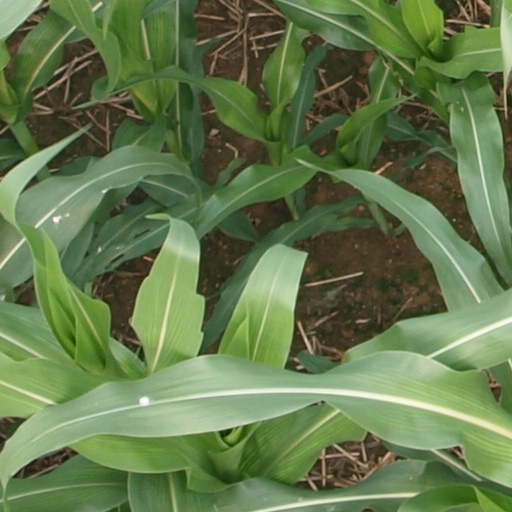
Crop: maize; corn